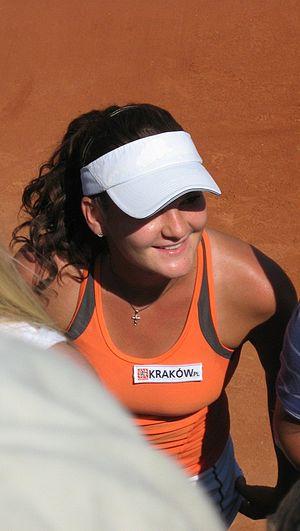
Agnieszka Radwańska après son match de premier tour, Roland-Garros 2010.
Agnieszka Roma Radwańska [agɲɛʃka rɔma radvaɲska], née le 6 mars 1989 à Cracovie, est une joueuse de tennis polonaise, professionnelle de 2005 à 2018.